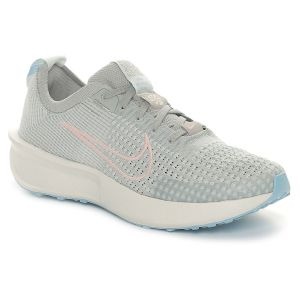
Nike Scarpa da Running Donna  Interact Run Grigio Bianco
Prezzo: 90,00 €